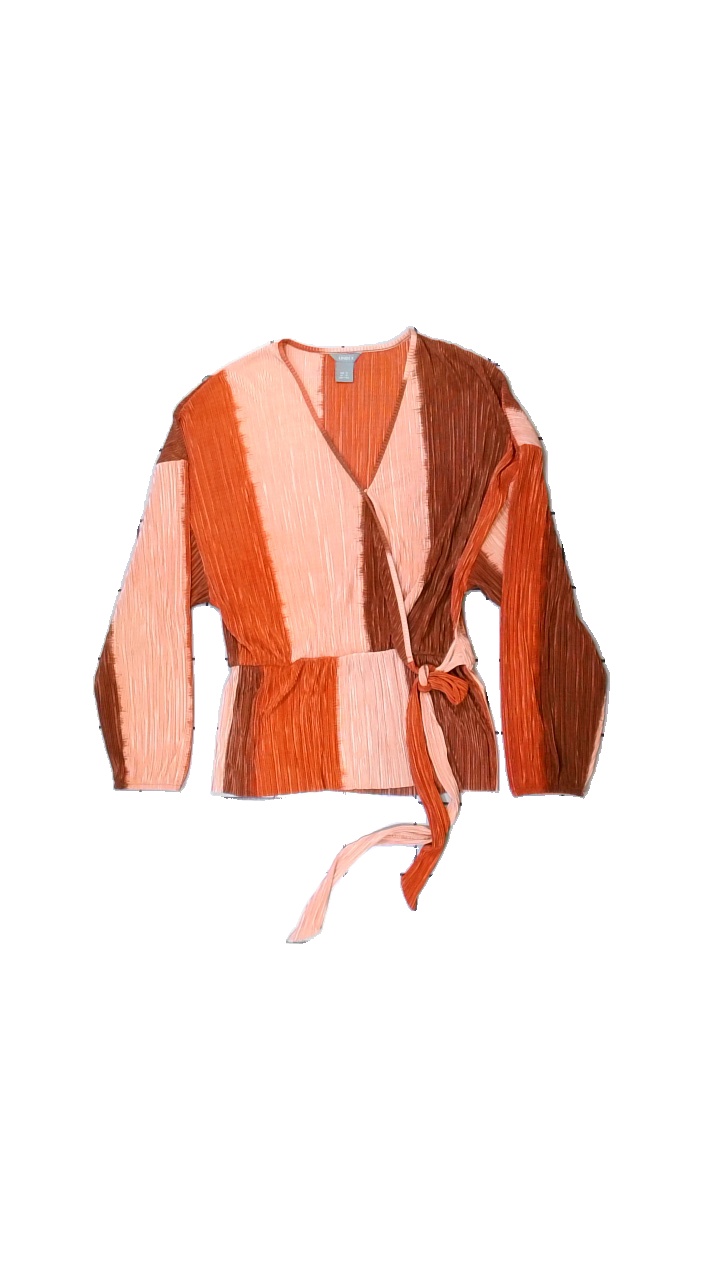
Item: Top (Ladies)
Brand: Lindex
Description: Striped top
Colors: Pink, Brown
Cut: Regular, V-collar
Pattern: Striped
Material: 100% polyester
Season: All
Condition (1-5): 4
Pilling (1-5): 5
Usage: Reuse
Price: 50-100